Santa Barbara, California

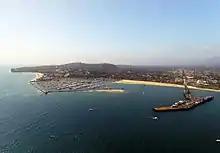
Aerial view of Santa Barbara Harbor and Stearns Wharf

The magnitude 6.3 earthquake of June 29, 1925, the first destructive earthquake in California since the 1906 San Francisco quake, destroyed much of downtown Santa Barbara and killed 13 people. The earthquake caused infrastructure to collapse including the Sheffield Dam. The low death toll is attributed to the early hour (6:44 a.m., before most people were out on the streets, vulnerable to falling masonry). While this quake, like the one in 1812, was centered in the Santa Barbara Channel, it caused no tsunami. It came at an opportune time for rebuilding, since a movement for architectural reform and unification around a Spanish Colonial style was already underway. Under the leadership of Pearl Chase, many of the city's famous buildings rose as part of the rebuilding process, including the Santa Barbara County Courthouse, sometimes praised as the "most beautiful public building in the United States." In 1907 in northern Santa Barbara county a horrific train accident claimed the lives of 37, the exact cause of which is still unknown. It is still the deadliest disaster in the Santa Barbara history.